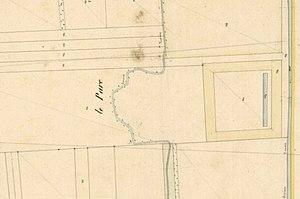
Emplacement du château d'Estissac en 1840.
La famille de Courcelles est une famille de la noblesse française, d'extraction chevaleresque, originaire de Normandie. Elle est ainsi nommée de la terre de Courcelles-sur-Seine dans l'Eure.